Beki Bondage

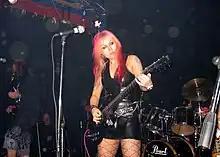
Performing with Vice Squad in 2005

Beki Bondage (born Rebecca Louise Bond) is an English singer, songwriter and guitarist, best known as the frontwoman of the punk band Vice Squad.